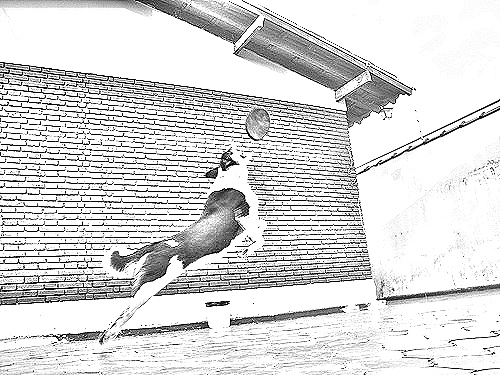
Portrait style: Sketch Portrait